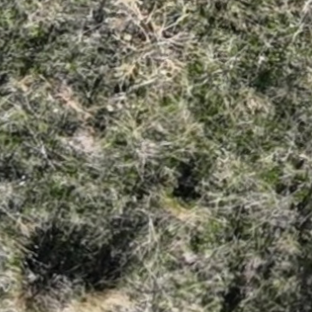
Month: october